Eddie Daniels

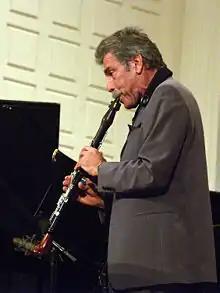
Eddie Daniels in concert, New Haven, Connecticut, September 14, 2007

Eddie Daniels (born October 19, 1941) is an American musician and composer. Although he is best known as a jazz clarinetist, he has also played saxophone and flute as well as classical music on clarinet.